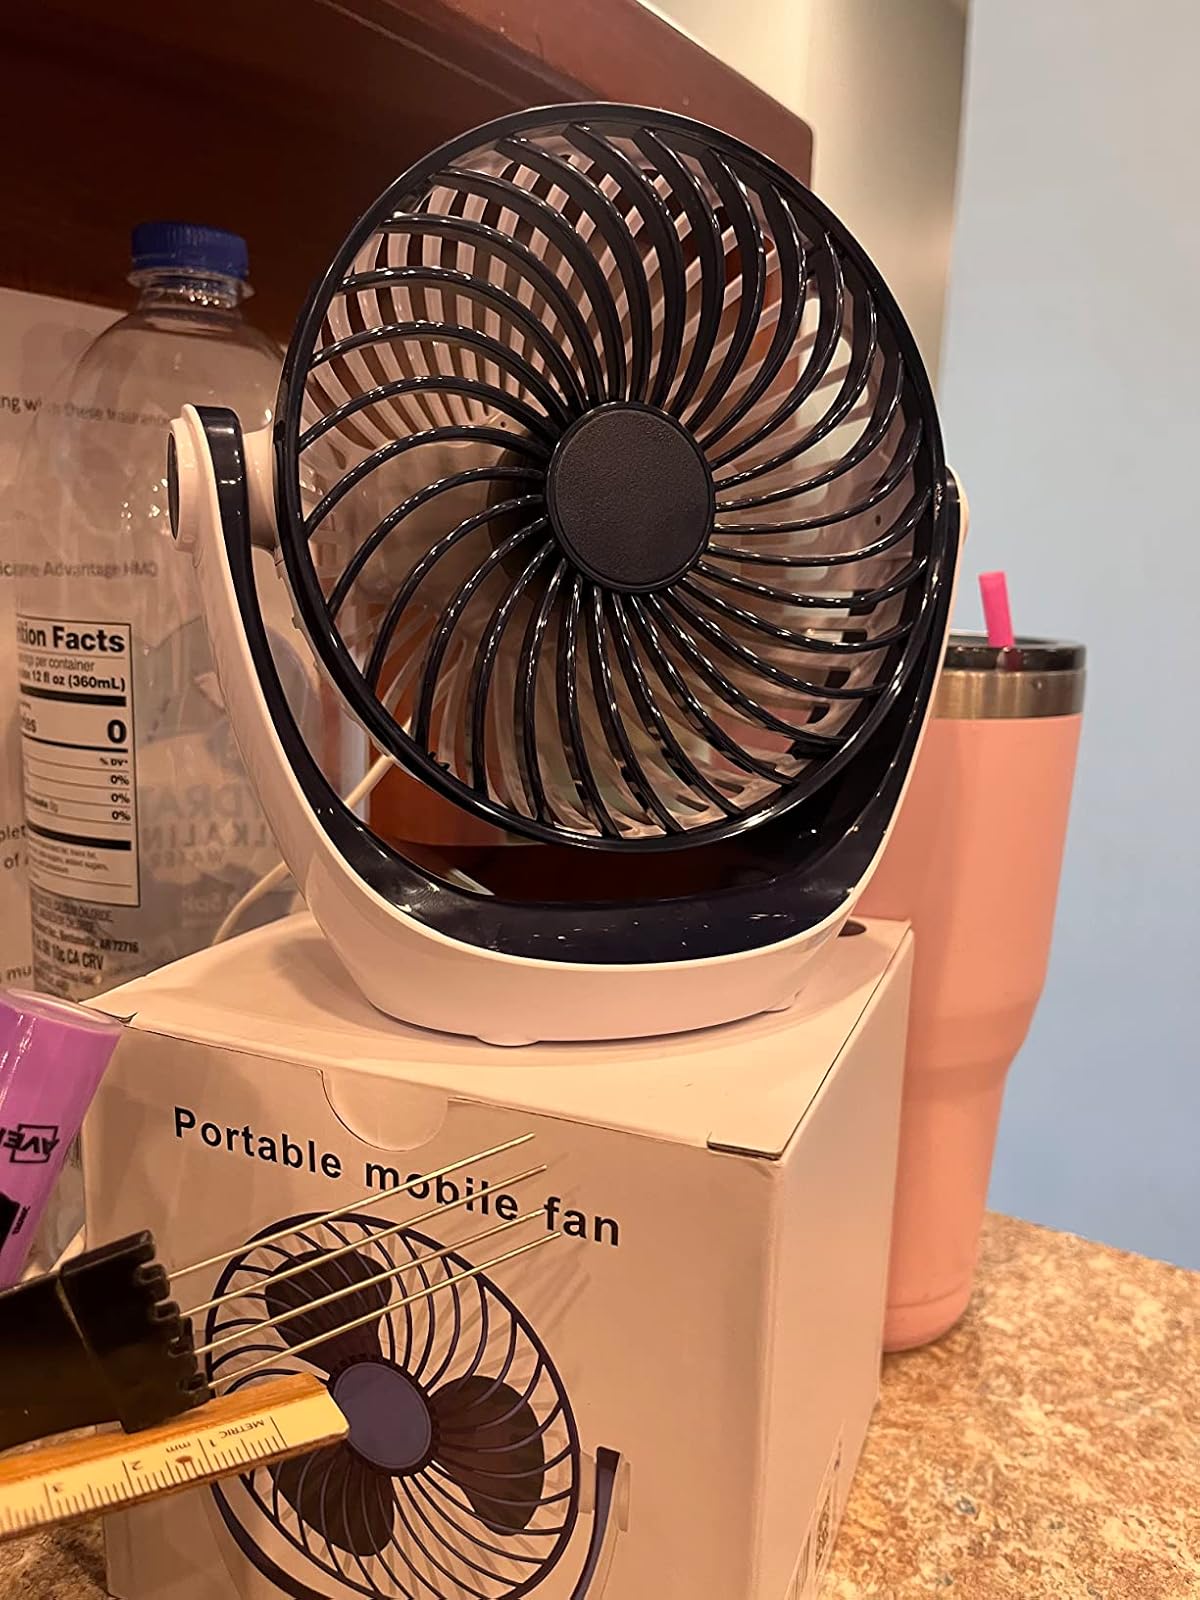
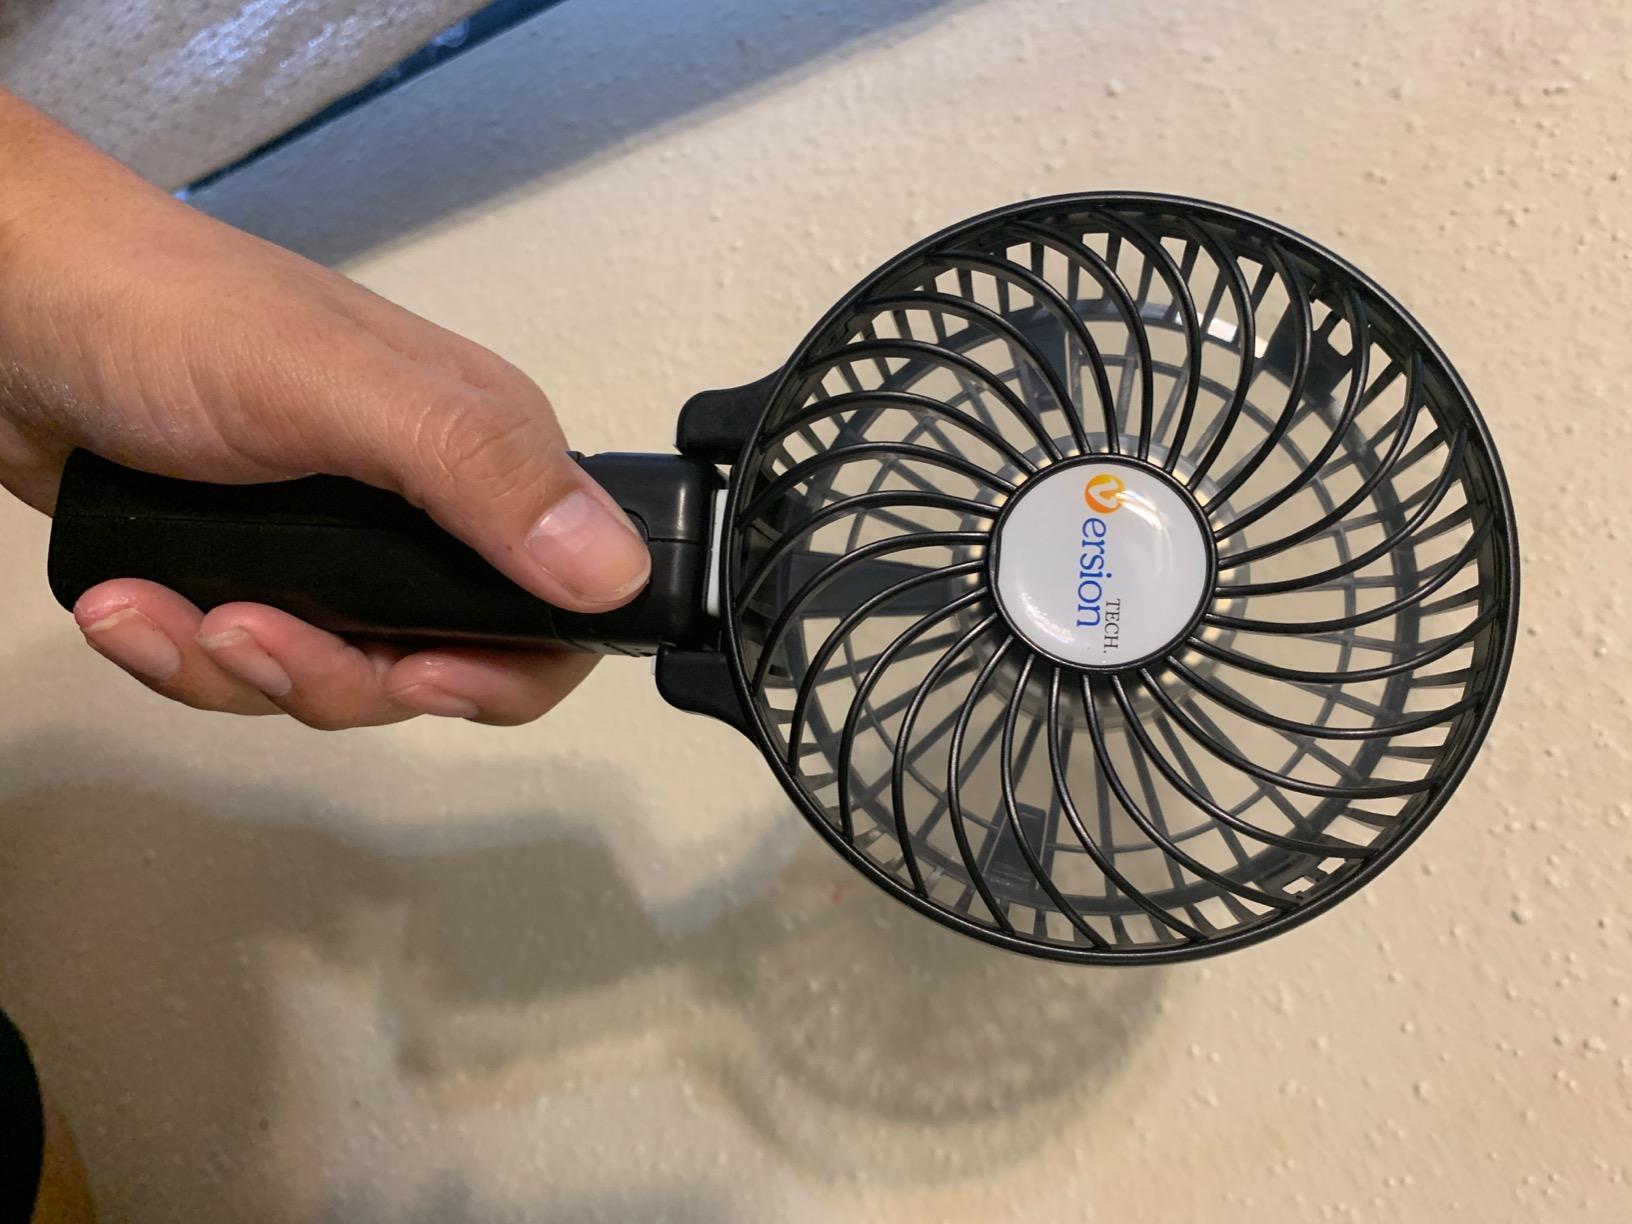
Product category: fan
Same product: no